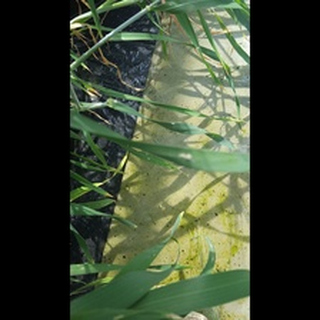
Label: wheat_mildew